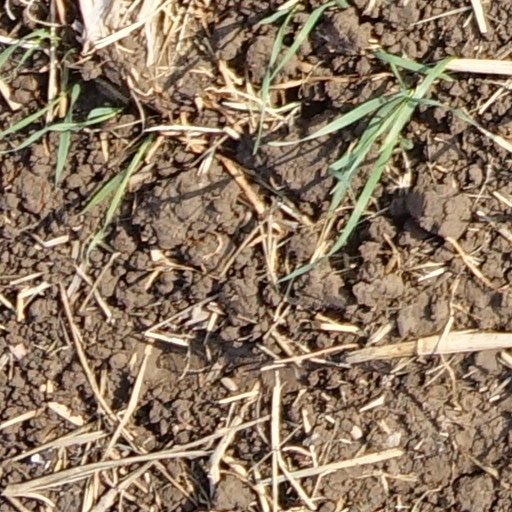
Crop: wheat